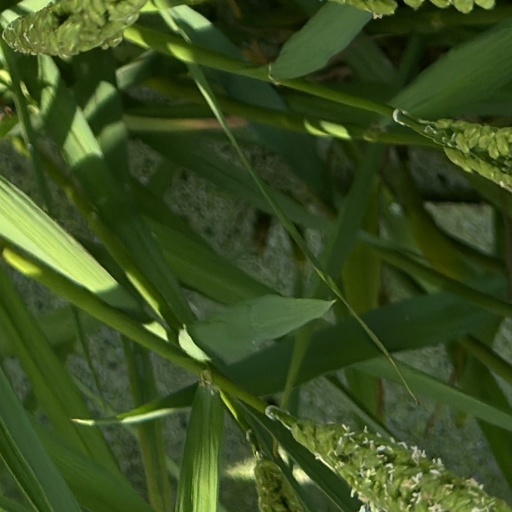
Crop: rice